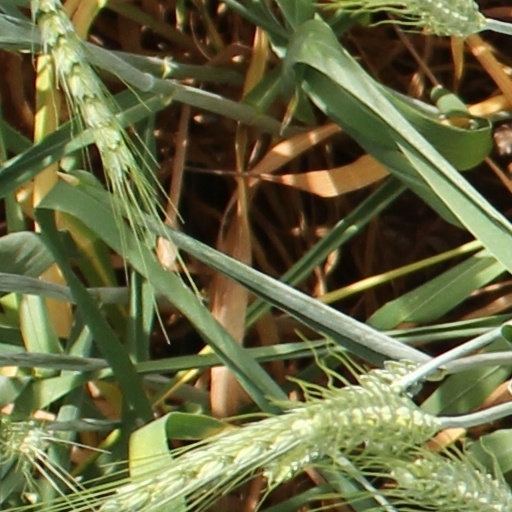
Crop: wheat